Doughboys (film)

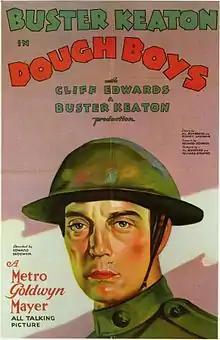

Doughboys is a 1930 American Pre-Code comedy film starring Buster Keaton. It was Keaton's second starring talkie vehicle and has been called Keaton's "most successful sound Picture." A Spanish-language version was also made under the title, "De Frente, Marchen."